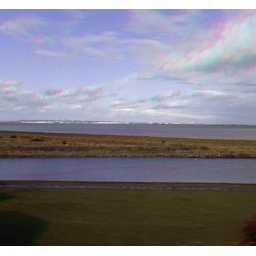
Coalhouse Fort in anaglyph 3D stereo red cyan glasses to view